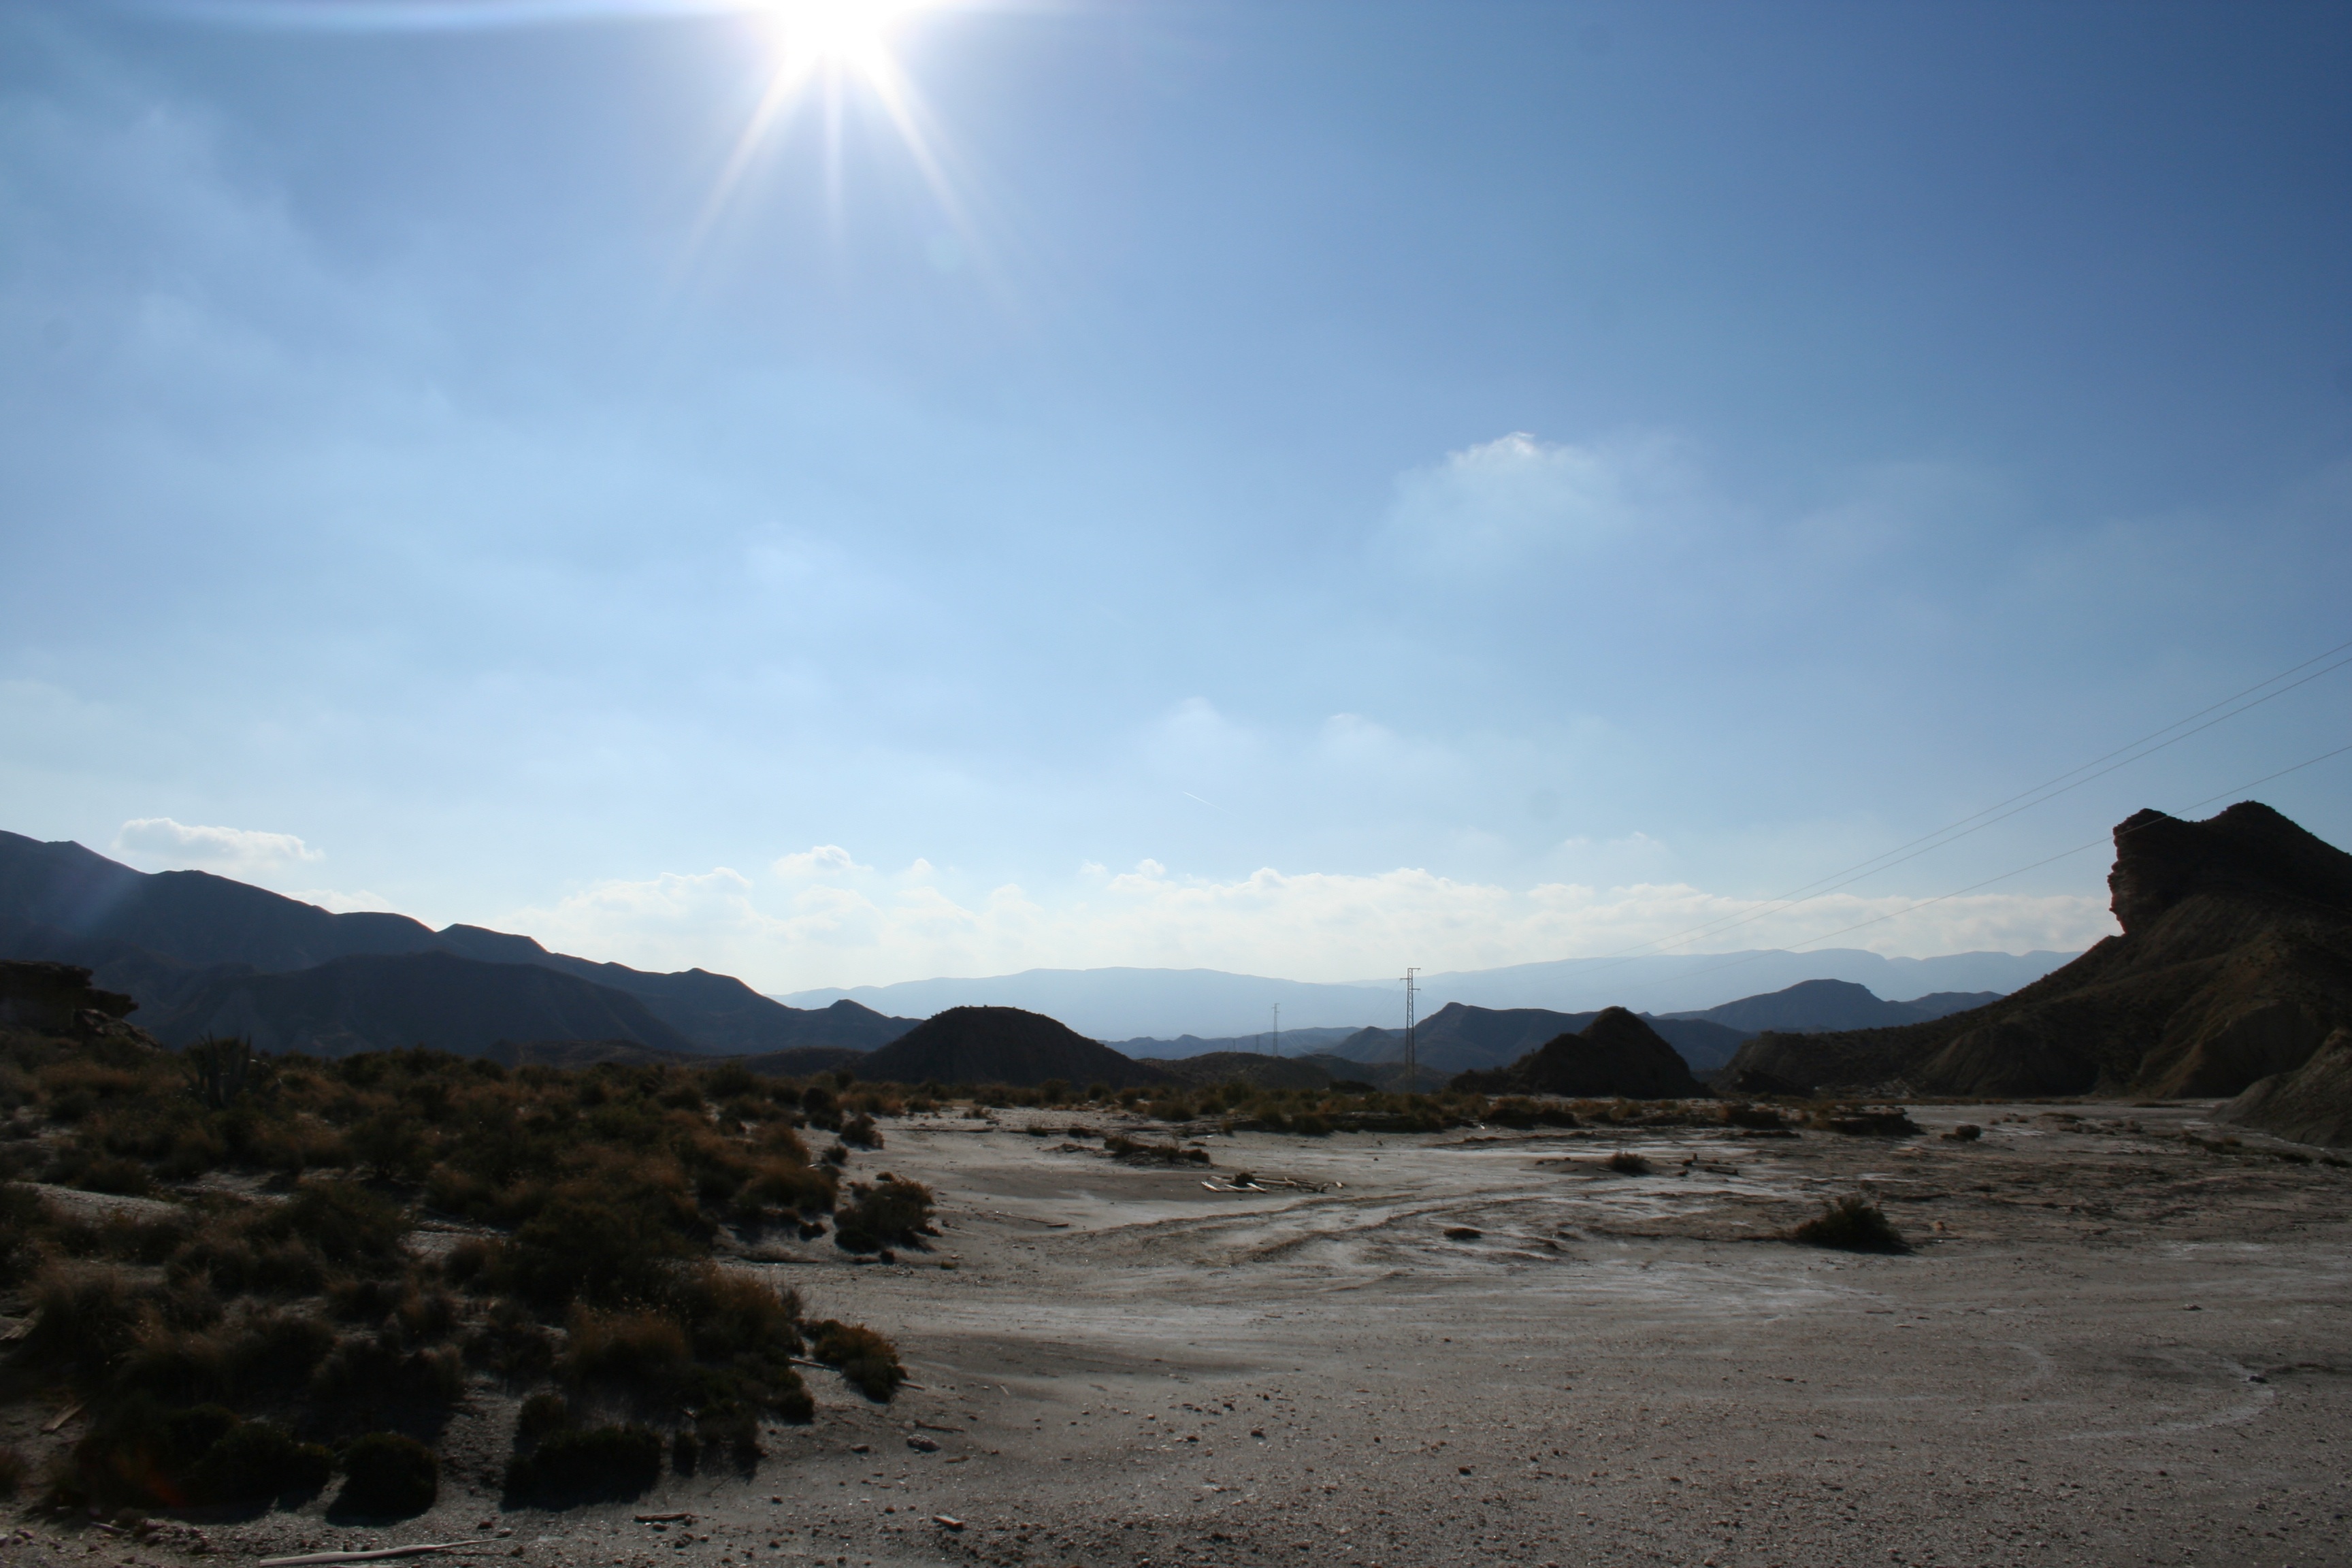
landscape, sea, rock, wilderness, mountain, cloud, sky, sunlight, hill, arid, desert, valley, land, mountain range, panorama, dry, blue sky, desert landscape, sunny, spain, geology, badlands, plateau, andalusia, geological, volcanic, wadi, landform, natural environment, geographical feature, aeolian landform, mountainous landforms